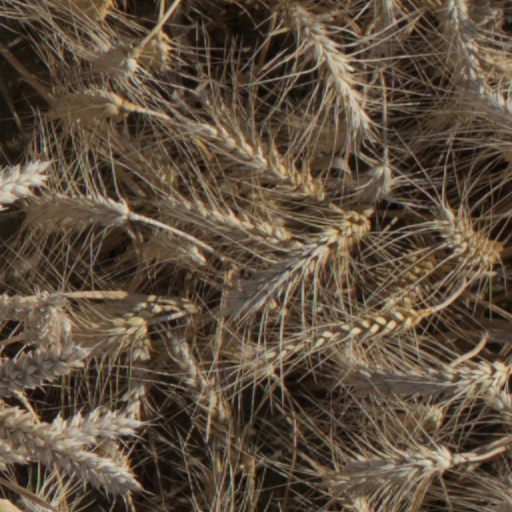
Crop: wheat